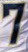
Number: 7